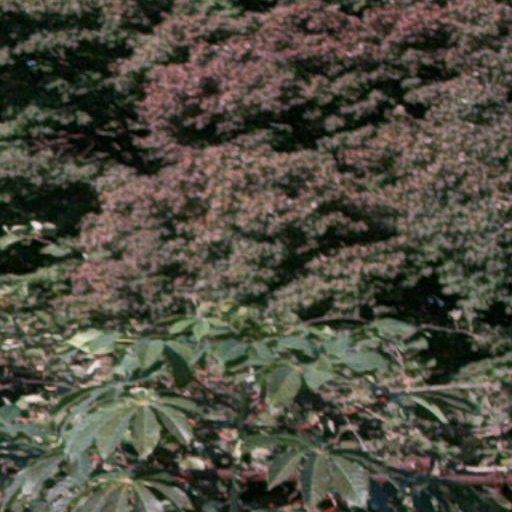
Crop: cassava